Nutmeg

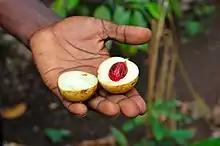
Fresh nutmeg in Zanzibar (Tanzania).

The pericarp (fruit covering) is used to make jam, or is finely sliced, cooked with sugar, and crystallised to make a fragrant candy. Sliced nutmeg fruit flesh is made as "manisan" (sweets), either wet, which is seasoned in sugary syrup liquid, or dry coated with sugar, a dessert called "manisan pala" in Indonesia. In Penang cuisine, dried, shredded nutmeg rind with sugar coating is used as toppings on the uniquely Penang "ais kacang". The flesh of the nutmeg fruit is also blended, in the fresh state, into a type of smoothie (white in colour and having a fresh, ‘green’, tangy taste); or boiled, resulting in a brown liquid, much sweeter in taste, which is used in the preparation of iced drinks. In Kerala Malabar region of India, it is used for juice, pickles and chutney.